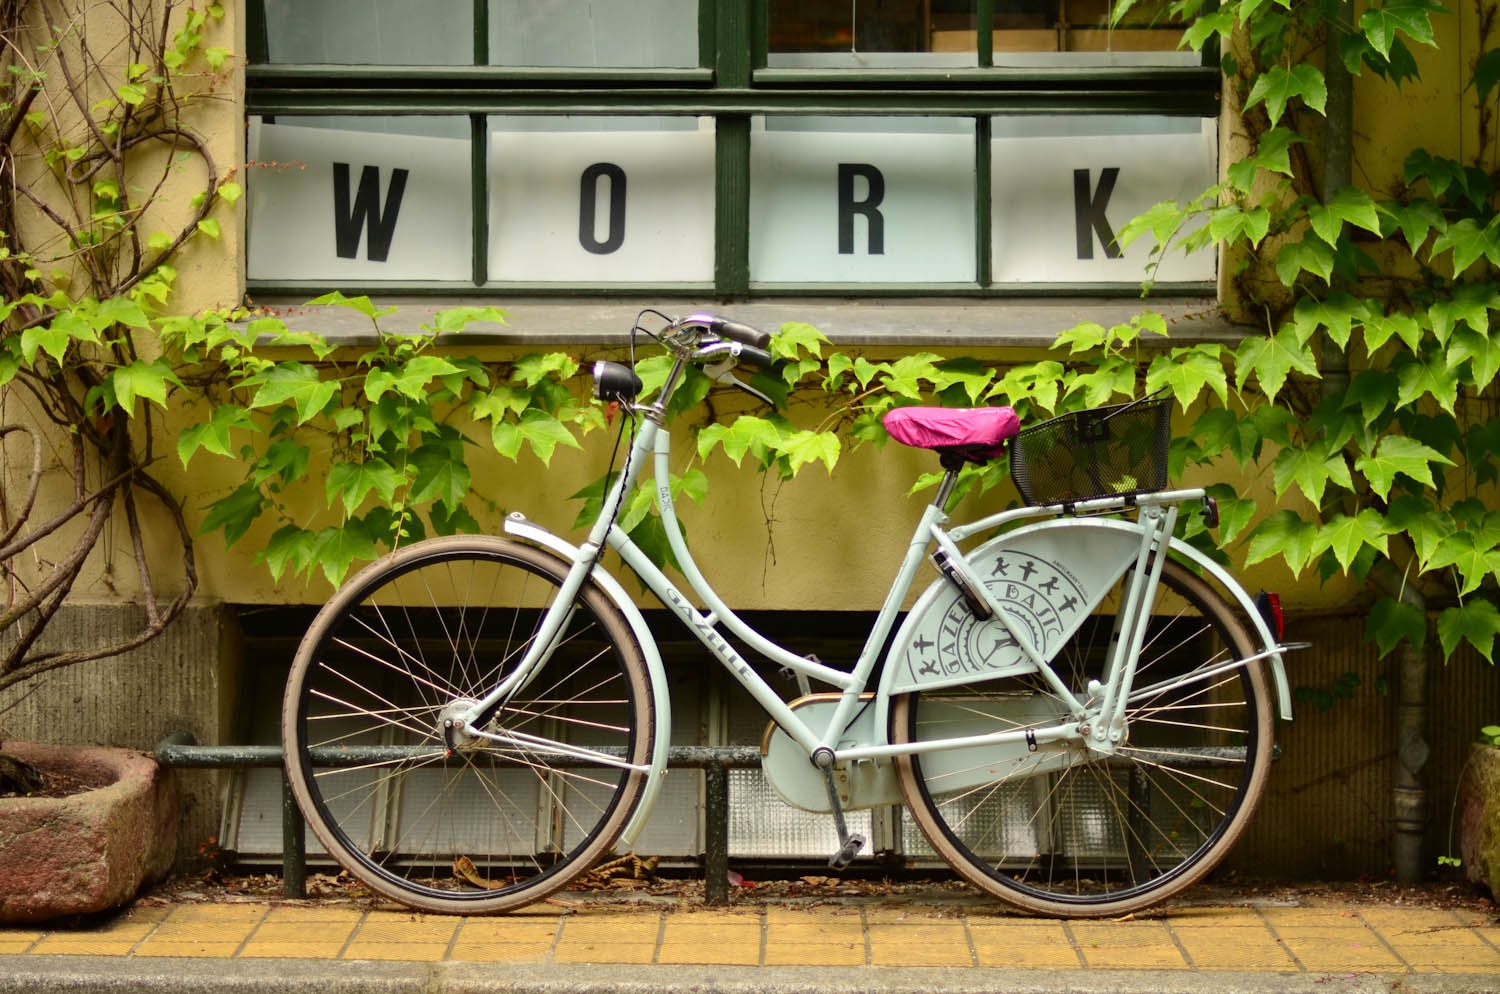
wheel, retro, flower, bicycle, bike, transportation, vehicle, cycle, sports equipment